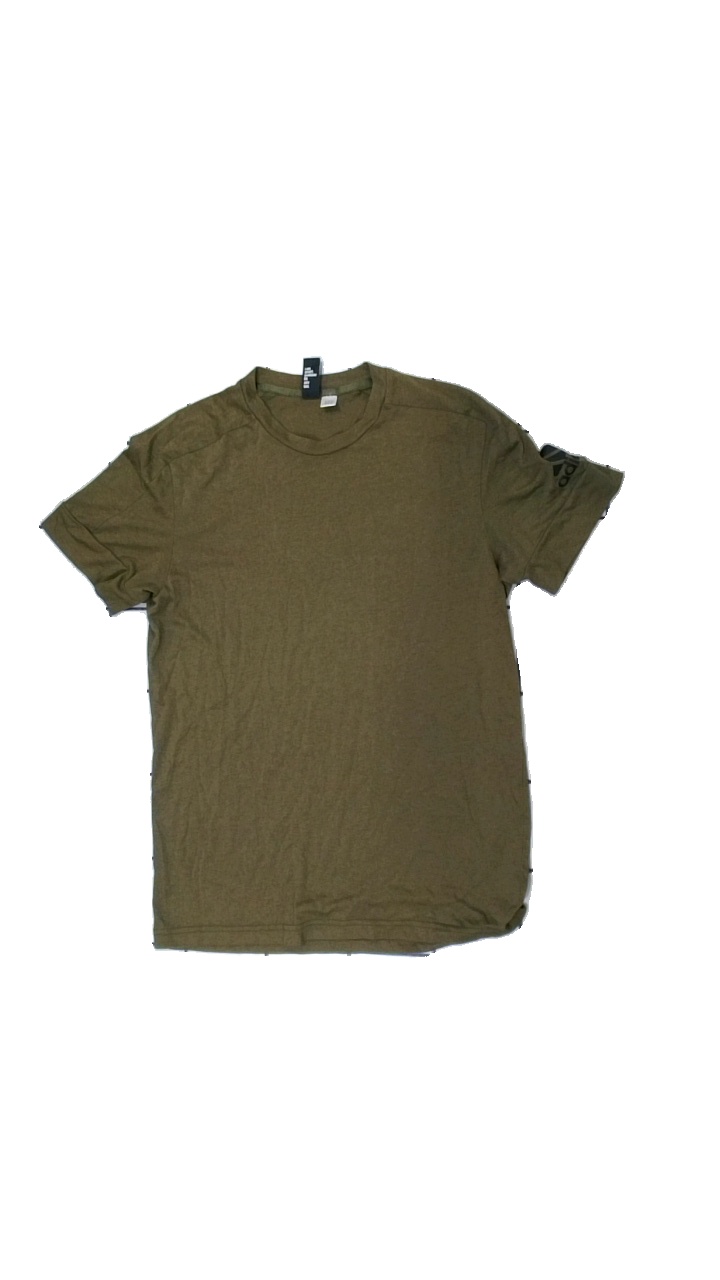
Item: T-shirt (Men)
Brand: Adidas
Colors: Green
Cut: Regular, C-collar
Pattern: Logo print
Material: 58% cotton, 42% polyester
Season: All
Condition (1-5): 3
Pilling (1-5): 3
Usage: Reuse
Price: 50-100